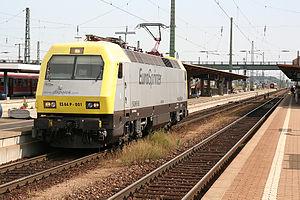
EuroSprinter est le nom d'une famille de locomotives électriques déclinant un principe modulaire adapté au marché européen par Siemens. Le nom de produit interne à Siemens est ES 64, où ES est l'abréviation de EuroSprinter et le nombre 64 indique la puissance de 6 400 kW.